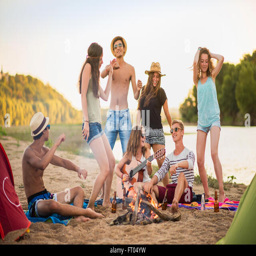
teenagers having fun at the beach .